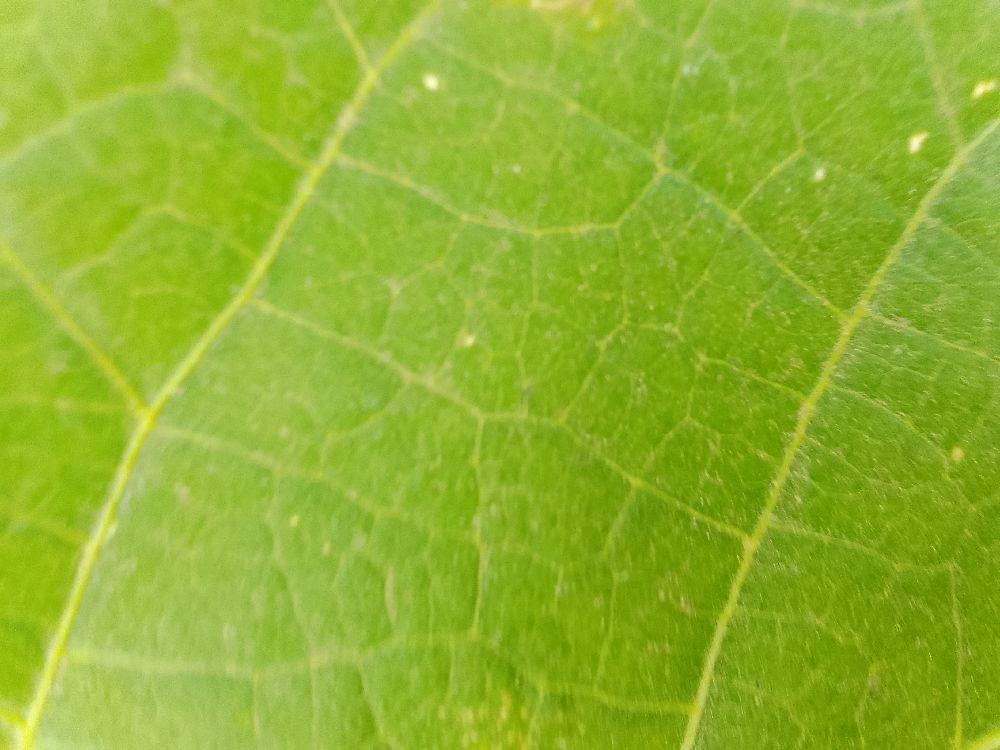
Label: healthy